Lucky Guy (play)

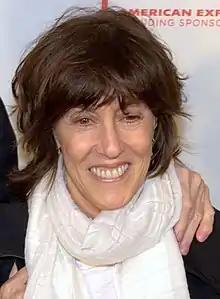
"Lucky Guy" was Nora Ephron's final play.

Reviewers considered the play notable as Hanks' debut and Ephron's posthumous finale, and reactions were generally warm to mixed. A glowing review was delivered by Ben Brantley of "The New York Times": ""Lucky Guy" is both an elegy and a valentine to a vanishing world held dear in the collective imagination of New Yorkers, that of the rough-and-tumble of big-city newsrooms and scoop-hungry reporters." Brantley also noted that the play was scripted "with a true fan’s glee and avidity". "New York Observer" critic Rex Reed also enthused: "It’s a play that grabs you by the throat, makes you laugh and cry, holds you transfixed for two hours, paralyzes you from start to finish, and leaves you cheering." "New York Magazine" critic Jesse Green similarly commented: "With an insider's devastating combination of repulsion and affection, Nora Ephron has written a most unlikely thing: a play about journalism, or really about telling stories, that is as rich and rough and elegiac and fun as the lost world it re-creates."